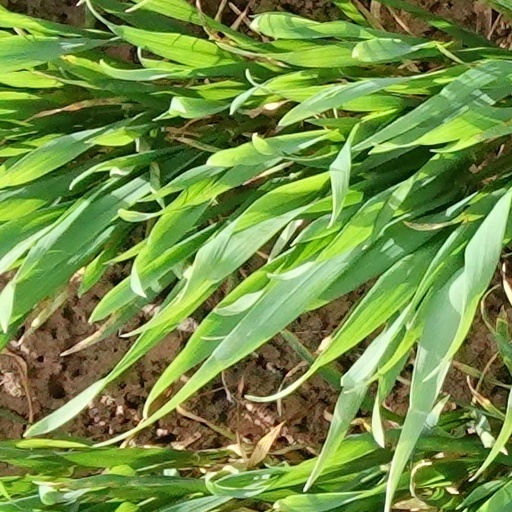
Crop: wheat